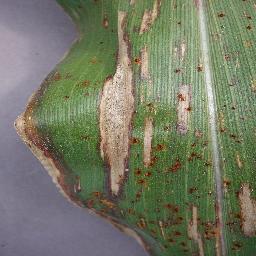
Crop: corn
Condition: (maize)_northern_blight